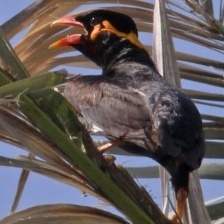
Species: ENGGANO MYNA
Scientific name: GRACULA ENGANENSIS